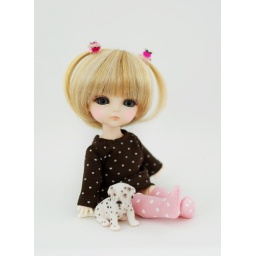
Dotty puppy and a dotty girl in a new wig